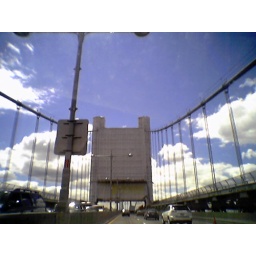
Not sure what they are doing, but they have a big bridge condom over one of the towers of the tribourogh bridge